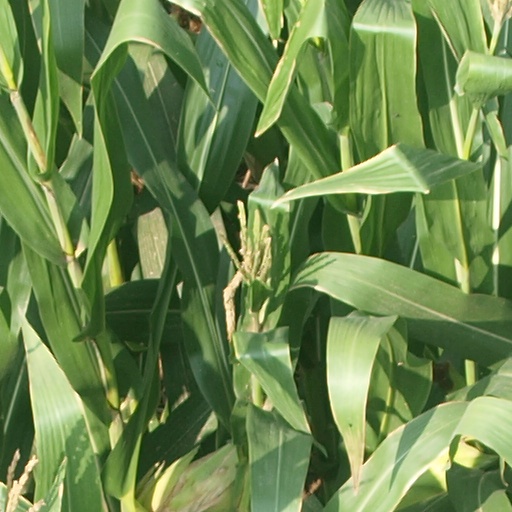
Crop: maize; corn